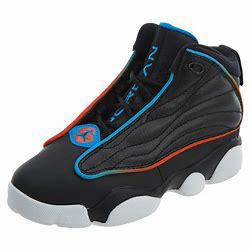
Brand: Jordan
Model: Pro Strong